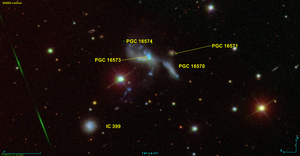
Image construite à l'aide des données en format FIT mises à la disposition du public par Sloan Digital Sky Survey et du logiciel Aladin.
PGC 16571 est une galaxie spirale située dans la constellation de l'Éridan à environ 1,2 milliard d'années-lumière de la Voie lactée.
NGC 1741 est une paire de galaxies spirales de type magellanique située dans la constellation de l'Éridan à environ 184 millions d'années-lumière de la Voie lactée. Elle a été découverte par l'astronome français Édouard Stephan en 1878.
PGC 16573 est une galaxie spirale barrée située dans la constellation de l'Éridan à environ 183 millions d'années-lumière de la Voie lactée.